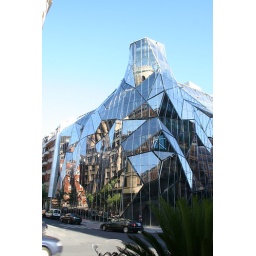
Watch how the older building on the other side of the street is mirrored in the windows of the new building - twice modern art/architecture